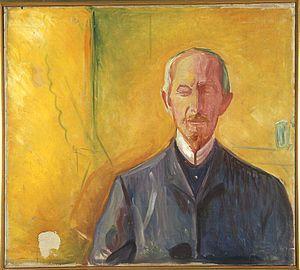
La liste des tableaux d'Edvard Munch recense les 1 789 tableaux connus du peintre norvégien Edvard Munch ; elle est établie selon le catalogue raisonné de Gerd Woll, publié en 2008. Les numéros et les titres anglais sont ceux du catalogue raisonné. Le titre français est indiqué lorsqu'il est connu.